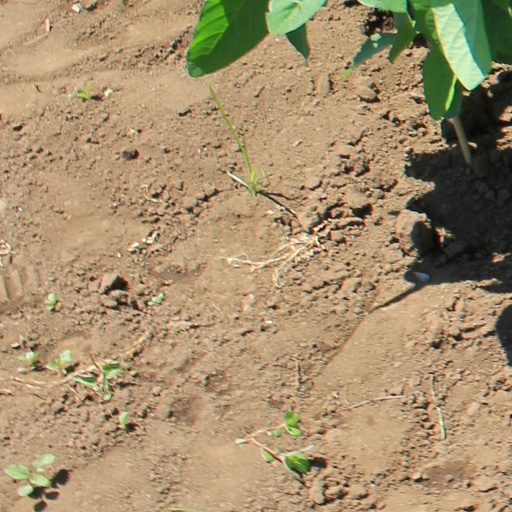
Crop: soybean